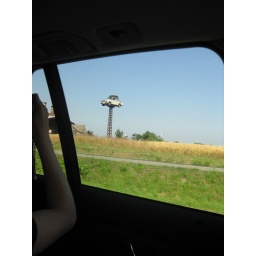
this is an old soviet car up on a tower high above the ground...